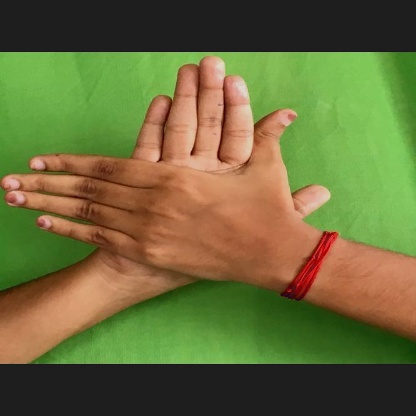
Mudra: Chakra